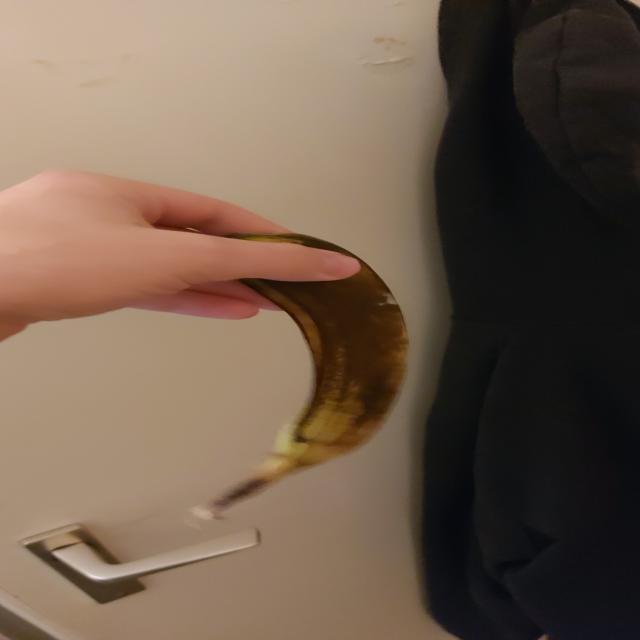
Label: bananas